Dragon Star Varnir

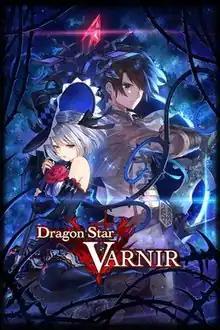

Dragon Star Varnir is a 2018 role-playing video game developed by Compile Heart and published by Idea Factory. It was released for the PlayStation 4 in Japan in October 2018 and worldwide in June 2019, for Windows in October 2019, and for Nintendo Switch in 2021. The game follows a knight named Zephy who is tasked to fight witches and dragons, but is turned into a witch by his enemies in order to save him from death by the hands of a dragon. The game received generally favorable reviews from critics, who praised its battle system as an improvement from past Compile Heart games but criticized other aspects of its presentation.